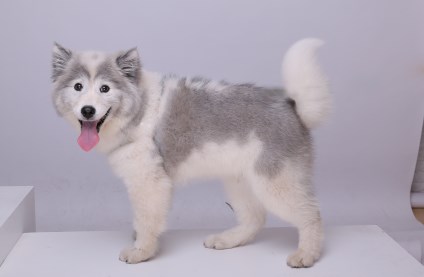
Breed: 2192-n000088-Samoyed